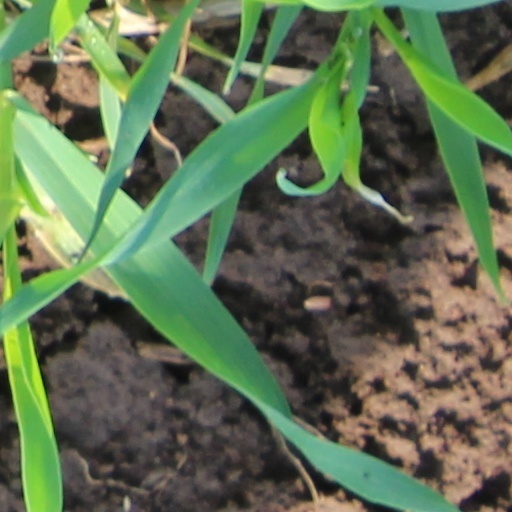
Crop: wheat